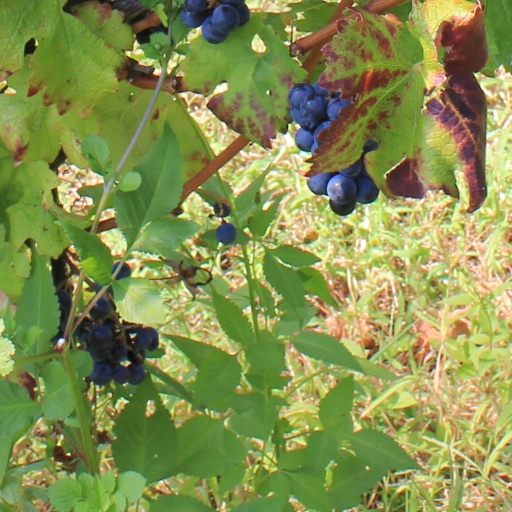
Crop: grape